Sun Yang

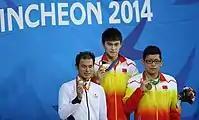

On 3 November 2013, Sun was found driving without a licence following a collision in Hangzhou. He was ordered to be detained for seven days by the police and fined . On 4 November, he issued a public apology: "I should have been a role model as an athlete and a public figure, but I failed my responsibility ... I am deeply sorry for what I have done and will reflect on my behavior." On 6 November, the State General Administration of Sports announced that Sun was temporarily banned from the national team swimming camp and all competitions and business-related activities. On 24 April 2014, Sun had his endorsement and business-related ban lifted as a result of "good behavior".